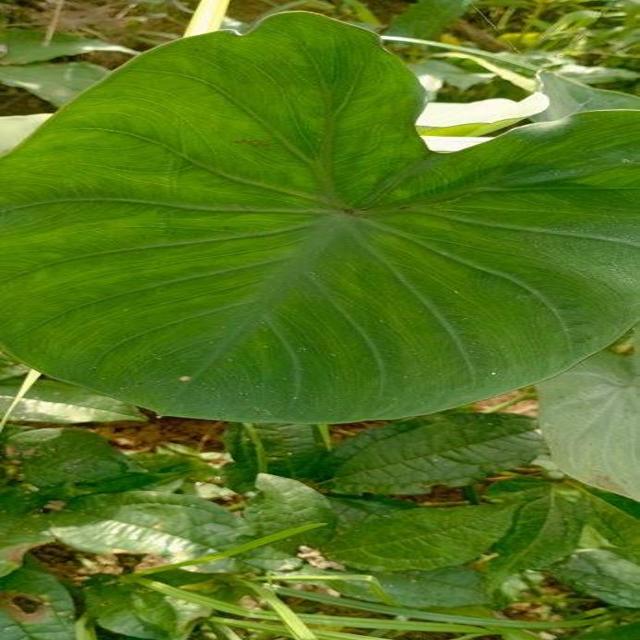
Label: Healthy